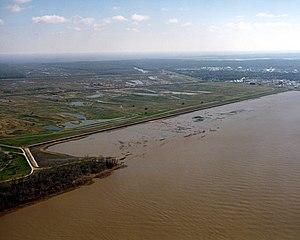
Le déversoir de Bonnet Carré est une structure de régulation des eaux créée en réponse à la crue du Mississippi de 1927.